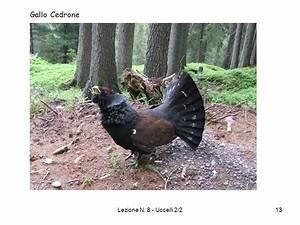
chicken